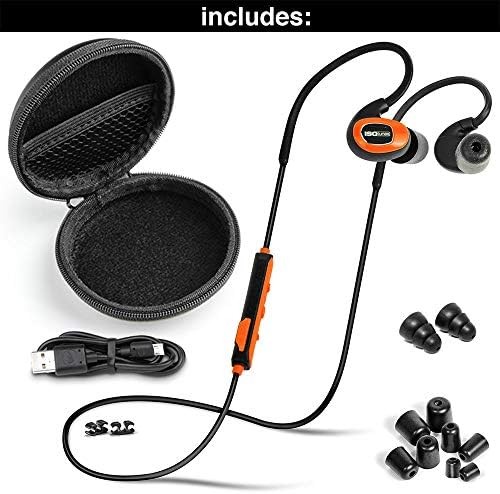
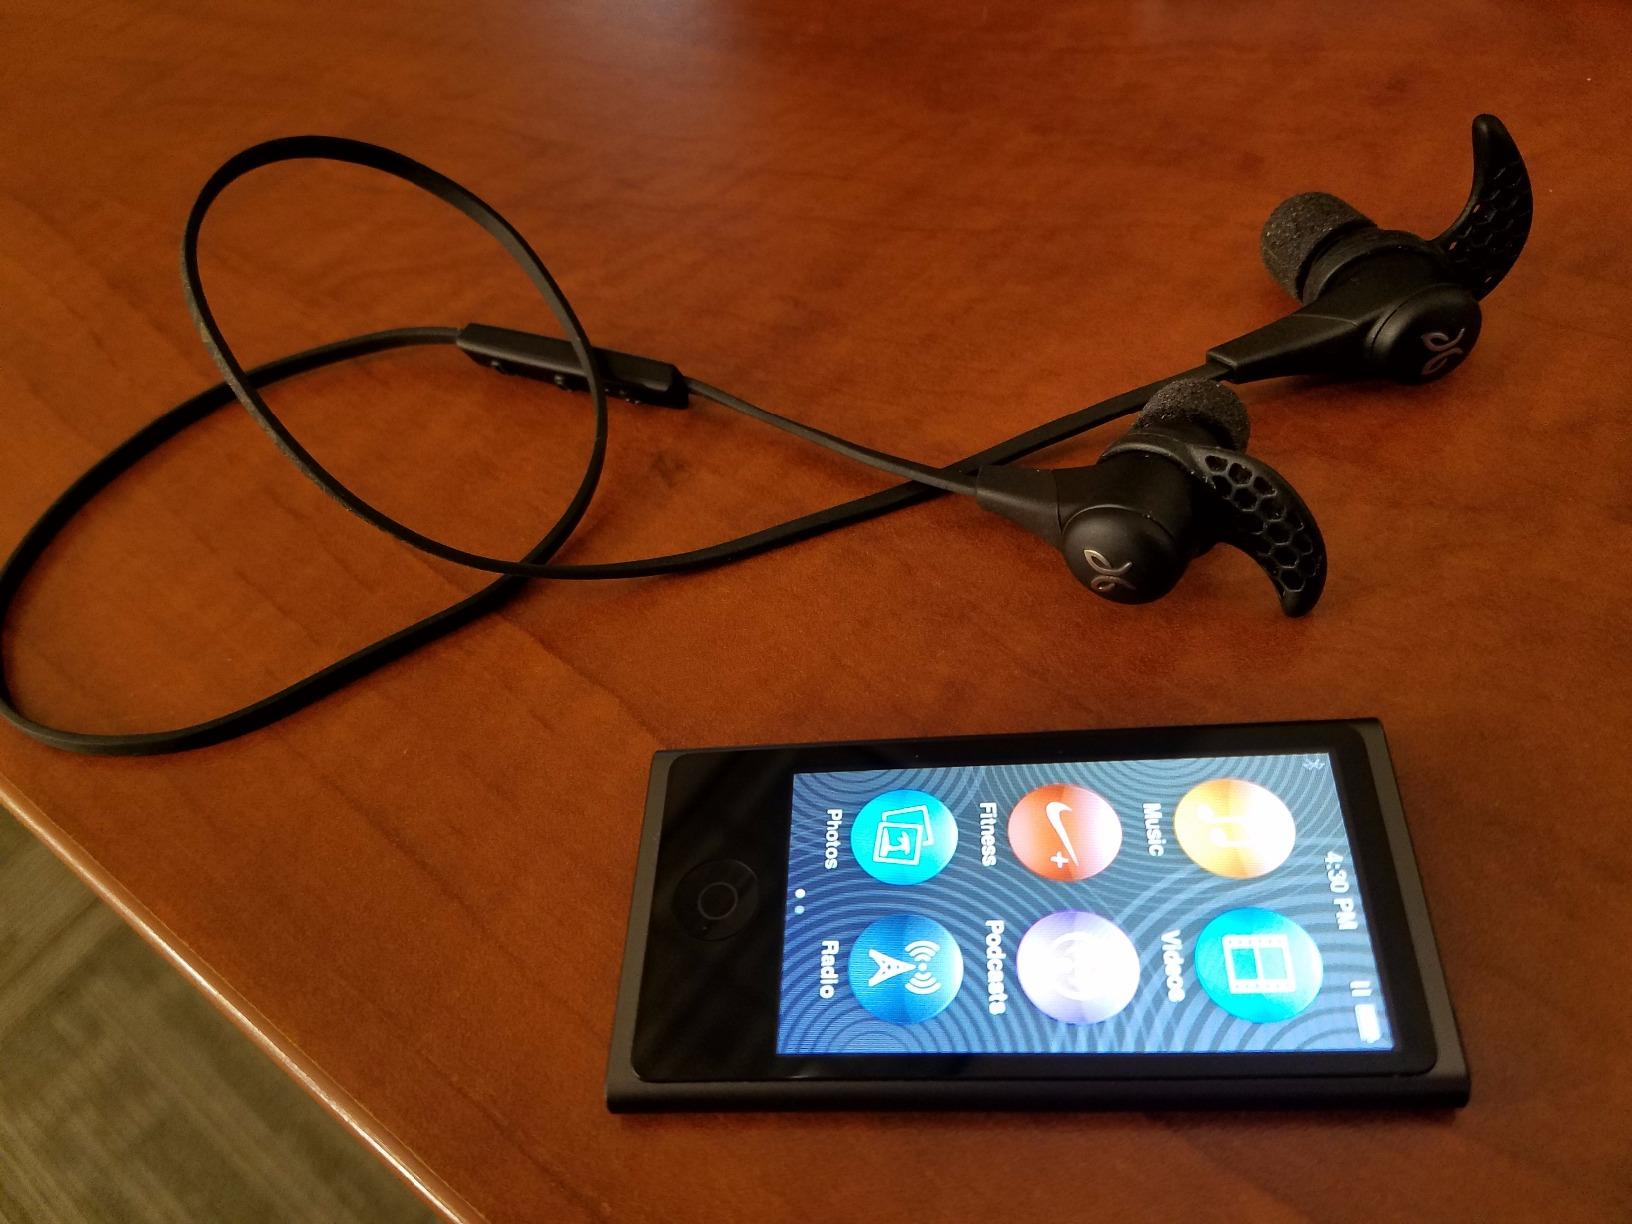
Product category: headphones
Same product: no